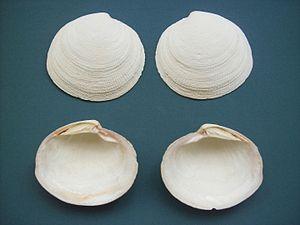
Les fruits de mer sont un nom donné aux animaux invertébrés marins comestibles. Dans l'acception la plus usuelle, il s'agit d'une grande variété d'organismes marins, à l'exception des poissons et des mammifères.
Une coquille est le squelette externe d'un mollusque. La majorité des mollusques à coquille se trouve dans la classe des gastéropodes comme les escargots, et dans celle des bivalves comme les huîtres. Trois autres classes de mollusques sécrètent systématiquement une coquille : les scaphopodes, les polyplacophores et les monoplacophores. C'est aussi le cas pour la quasi-totalité des céphalopodes, même si elle est parfois réduite et recouverte par le manteau.
Les Lucinoida ou Lucinida constituent un ordre de mollusques bivalves.